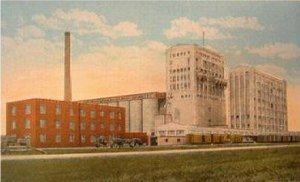
North Dakota / Økonomi
North Dakota Mill and Elevator, postkort fra 1915
North Dakota er en amerikansk delstat med forkortelsen ND.